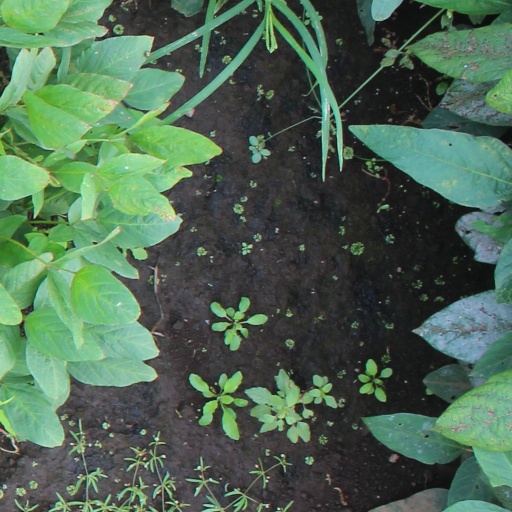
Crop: soybean